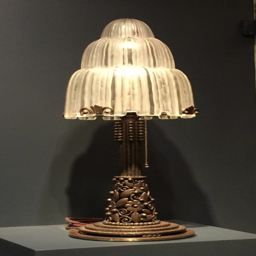
lamp from the late 1920s .